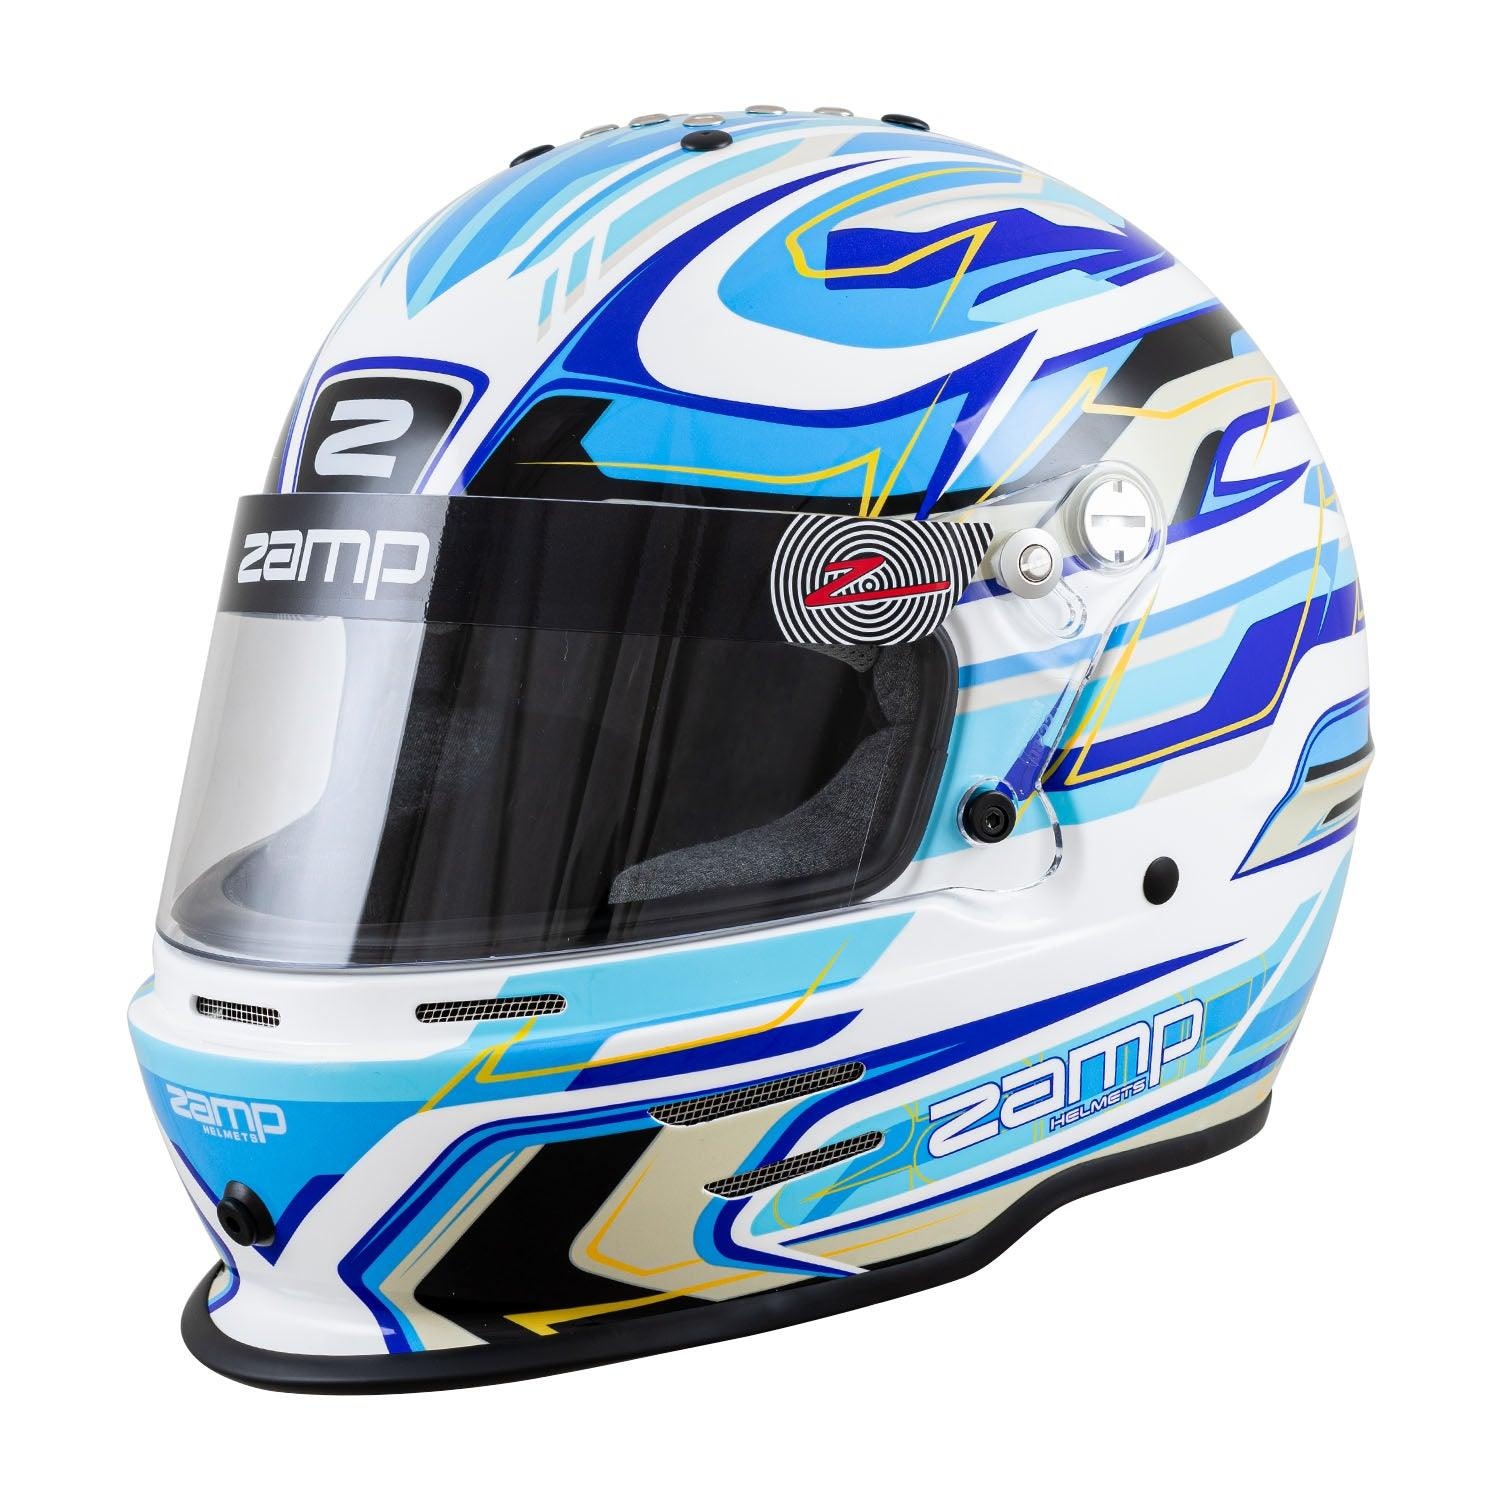
Zamp RZ 42 Youth Helmet White / Blue
The Zamp RZ-42Y CMR Youth Racing Helmet is the ultimate Karting helmet with CMR2016. Designed for junior racers in karting that require the standard CMR homologation. Boasting the most up to date features the RZ-42Y is smaller and lighter but still filled with all the tops specs and features as the adult helmet. This affordable and stylish helmet is the best in class and is the perfect option for any young karter. Constructed from a super lightweight composite fibreglass shell with multiple vents for optimum ventilation. The helmet also comes with removable liners to make washing the helmet easy and efficient so it stays in tip top condition for even longer. This pre-painted stunning colour-way is finished to a sublime standard and offers a brilliant alternative to paying for an after market paint job. Smaller and Lighter Shell Composite Kevlar Mix Lightweight Shell Plush Fire -Retardant Interior Z-20 Series 2.5mm Clear Shield Rear Spoiler Included for Aerodynamics Removable/Washable Comfort Liner Top Air Intake Vent plus Chin Bar Vents. Allows option to run Forced Air accessory option SNELL CMR2016 Standard Sizes Available: 52cm, 54cm, 56cm, 57cm, 59cm
Brand: Motorsport Supplies
Category: Vehicles & Parts > Vehicle Parts & Accessories > Vehicle Safety & Security > Off-Road & Motor Sports Vehicle Protective Gear